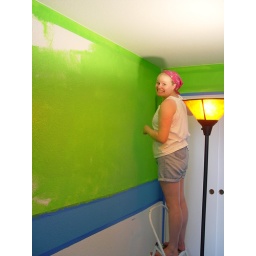
Liz fills in the wall with green paint.